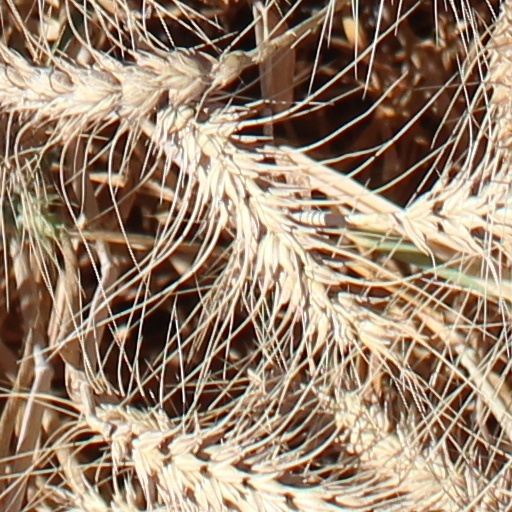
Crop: wheat